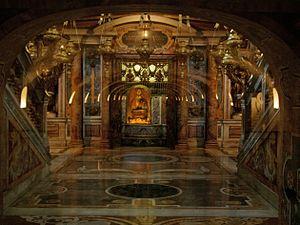
Confession de saint Pierre dans la Basilique Saint-Pierre